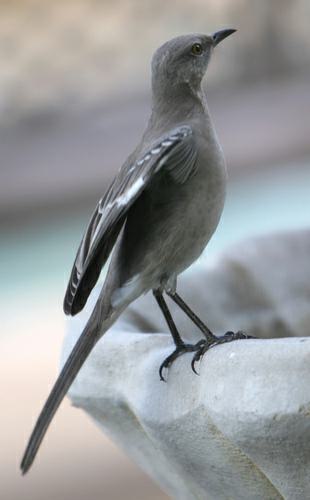
A photo of a mockingbird